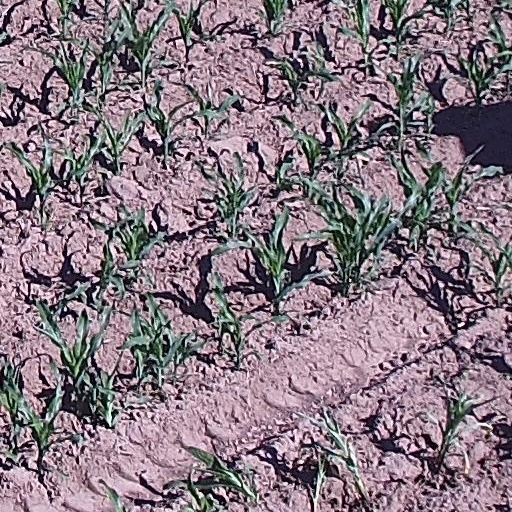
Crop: maize; corn